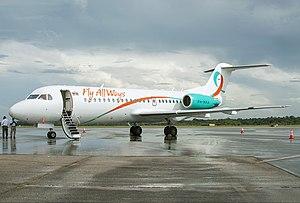
Fly All Ways est une compagnie aérienne du Suriname, basée à Paramaribo et a commencé ses opérations le 10 janvier 2016 avec le lancement de son vol inaugural au-dessus du Suriname. son premier vol commercial a eu lieu le 22 janvier 2016 à São Luís, capitale de l’état du Maranhão au Brésil. Le 5 février 2016, le premier vol charter a été suivi à la Barbade. plus tard, en février 2016, les premiers vols ont suivi à Willemstad, Curaçao et Philipsburg, Sint Maarten. Au cours du même mois, le Guyana a accordé aux nouveaux droits de la compagnie aérienne d’opérer des vols réguliers vers le Guyana avec des liaisons avec le Brésil et les Caraïbes. Fly All Ways envisage de voler vers plusieurs villes dans les Caraïbes et en Amérique du Sud.